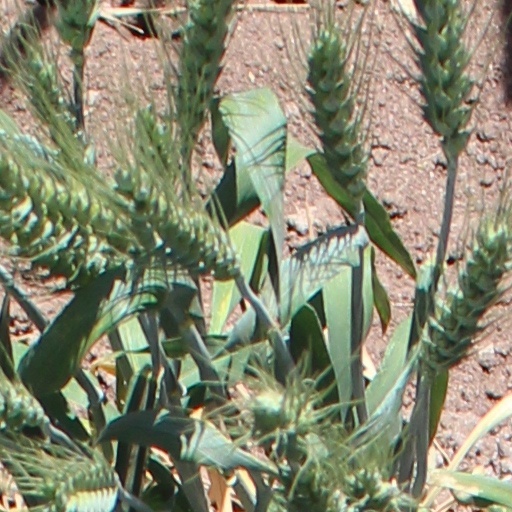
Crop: wheat